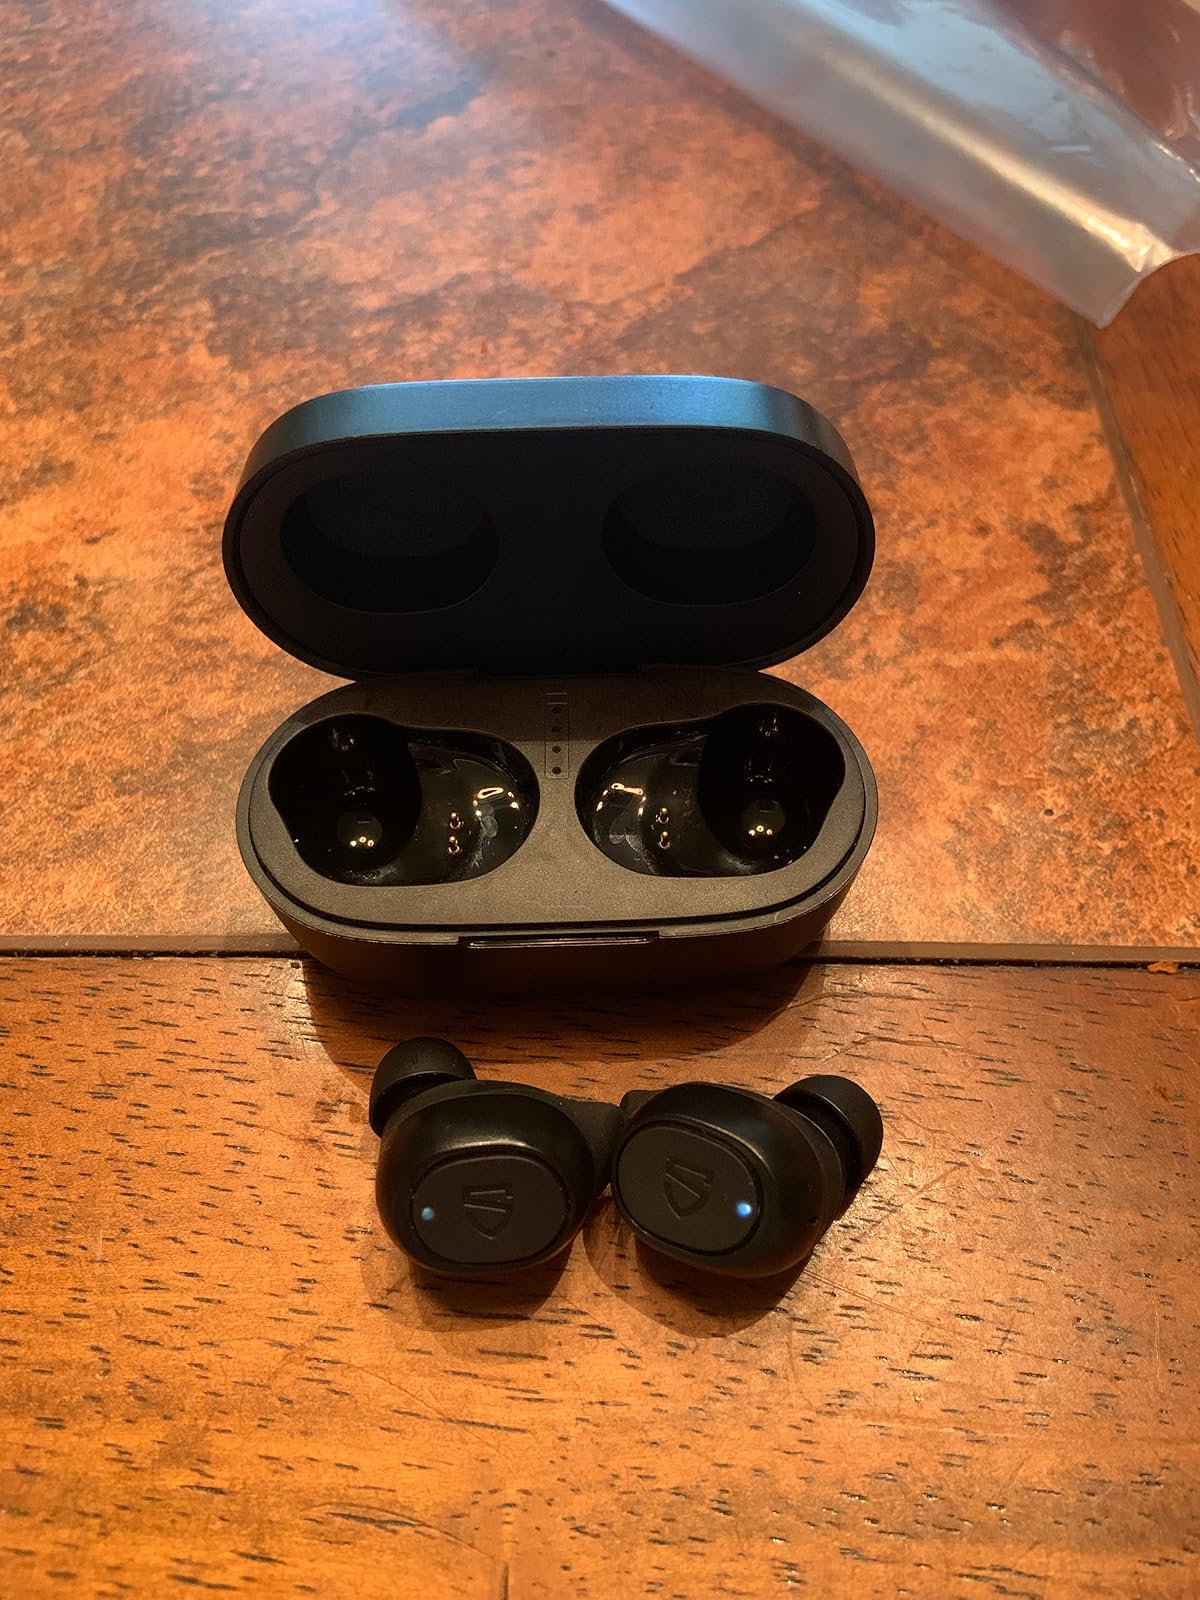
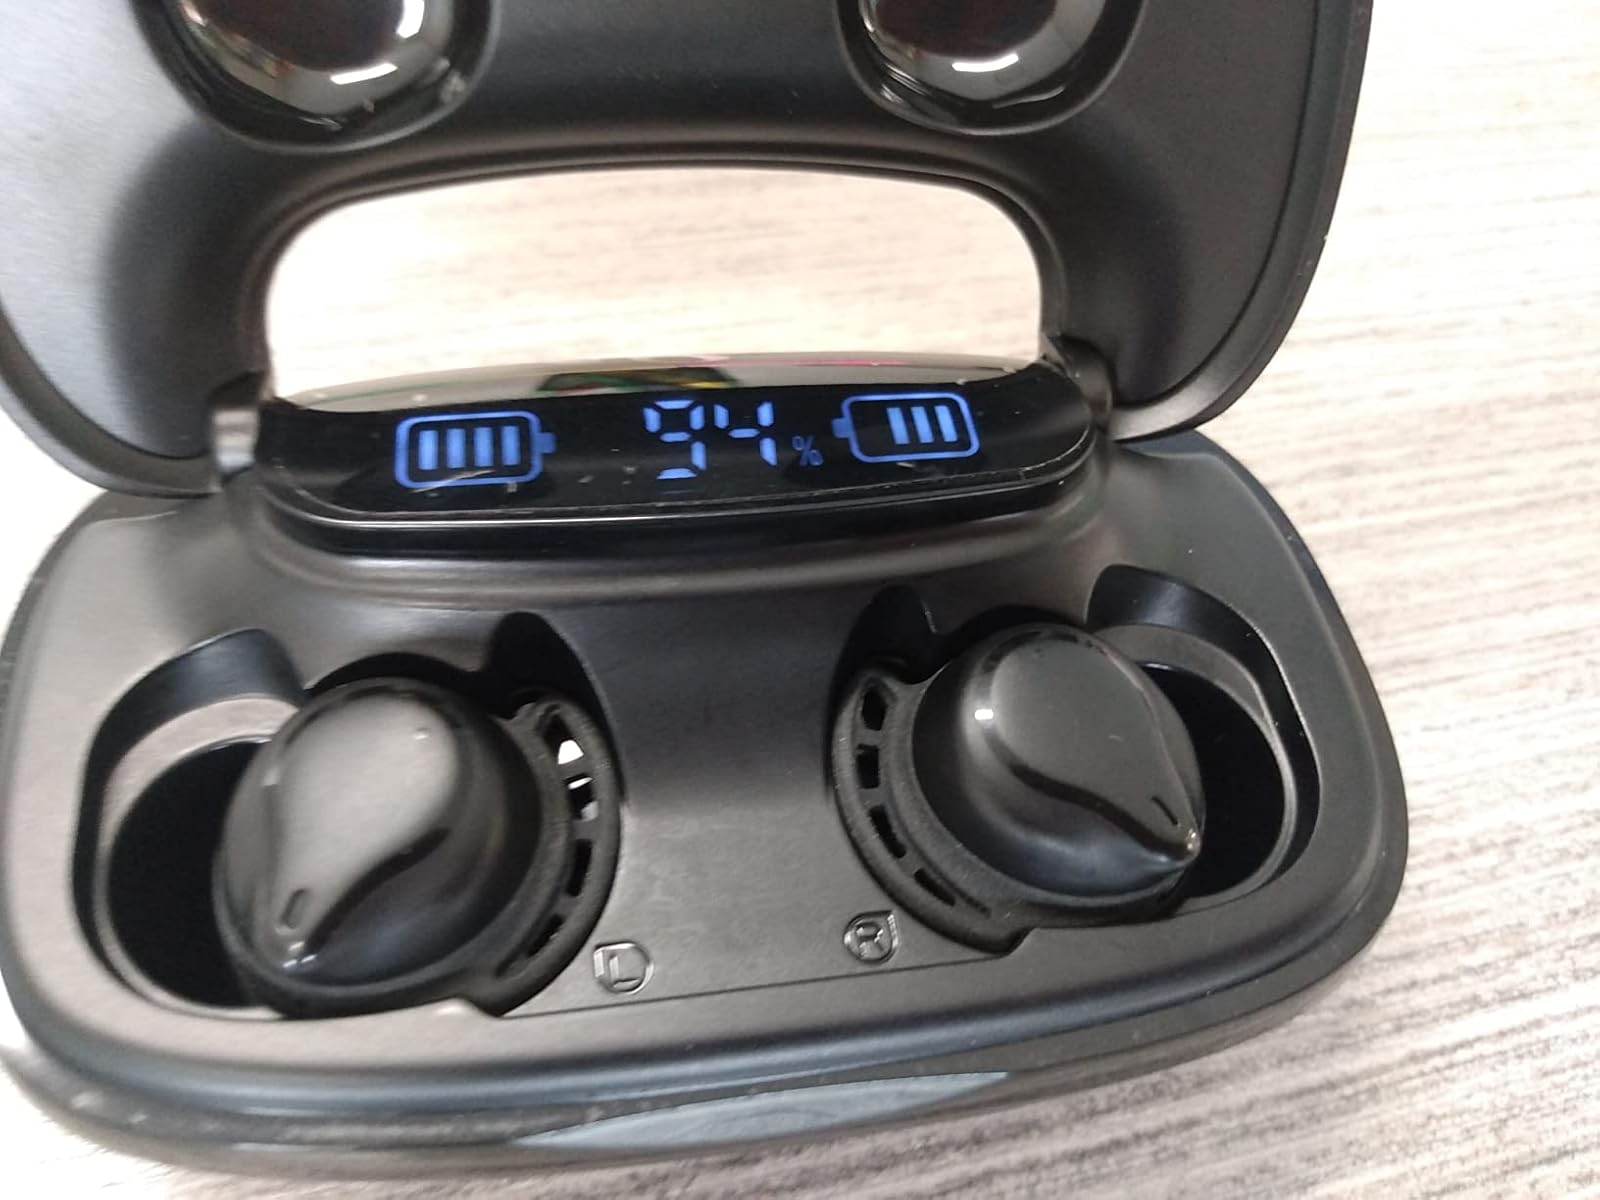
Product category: earbuds
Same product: no